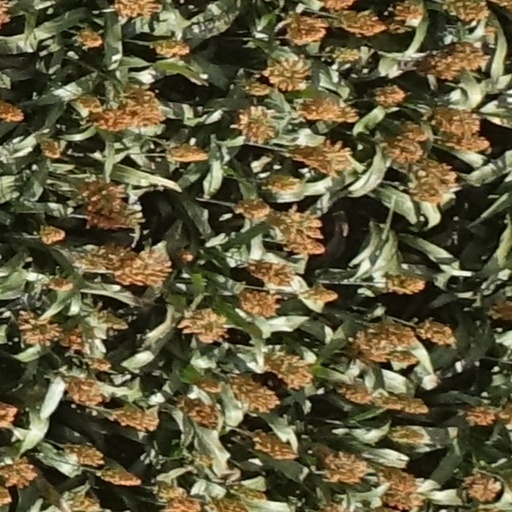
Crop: sorghum